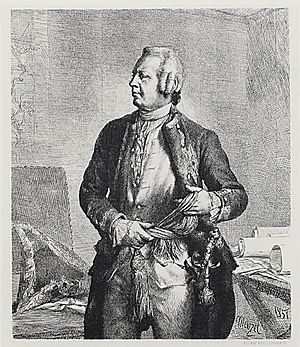
Hans Karl von Winterfeldt
Hans Karl von Winterfeldt
Hans Karl von Winterfeldt var en prøjsisk general, arveherre til flere godser og nær ven af kong Fredrik den Store.